Central Landfill

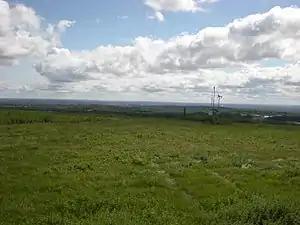
View from the top of Central Landfill, looking east

The Central Landfill is a waste disposal site in Johnston, Rhode Island. It is the state's only landfill and receives more than 90% of the state's solid waste. It has been on the Environmental Protection Agency's Superfund National Priorities List since 1986. The site is owned and operated by the Rhode Island Resource Recovery Corporation (RIRRC).